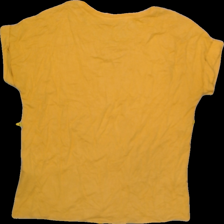
View: back
Type: T-shirt
Category: Ladies
Brand: Not Applicable
Colors: Yellow
Material: 100%viscose
Size: XS
Trend: No trend
Stains: No
Price range: <50
Recommended usage: Export